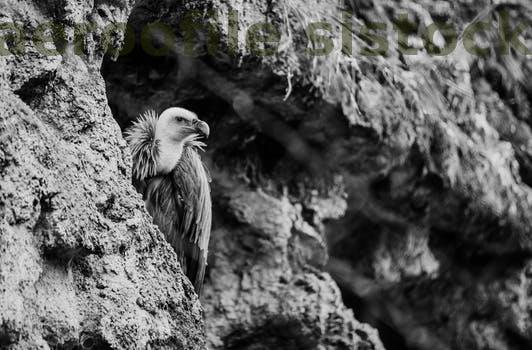
Label: Watermark